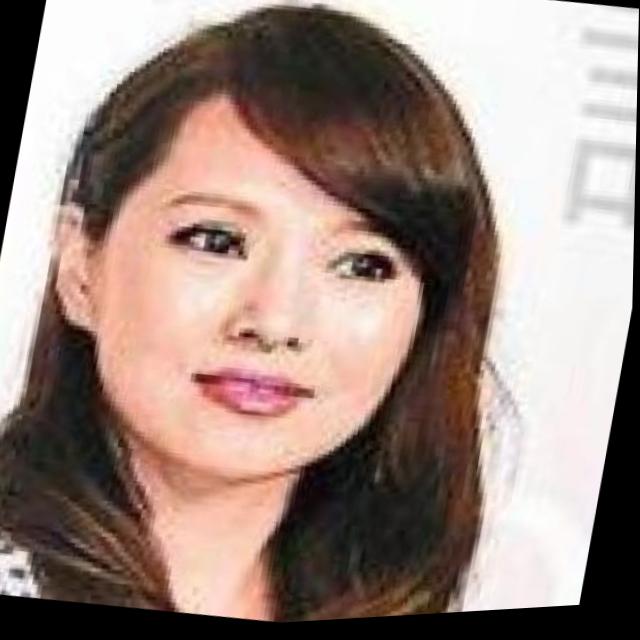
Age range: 21-44